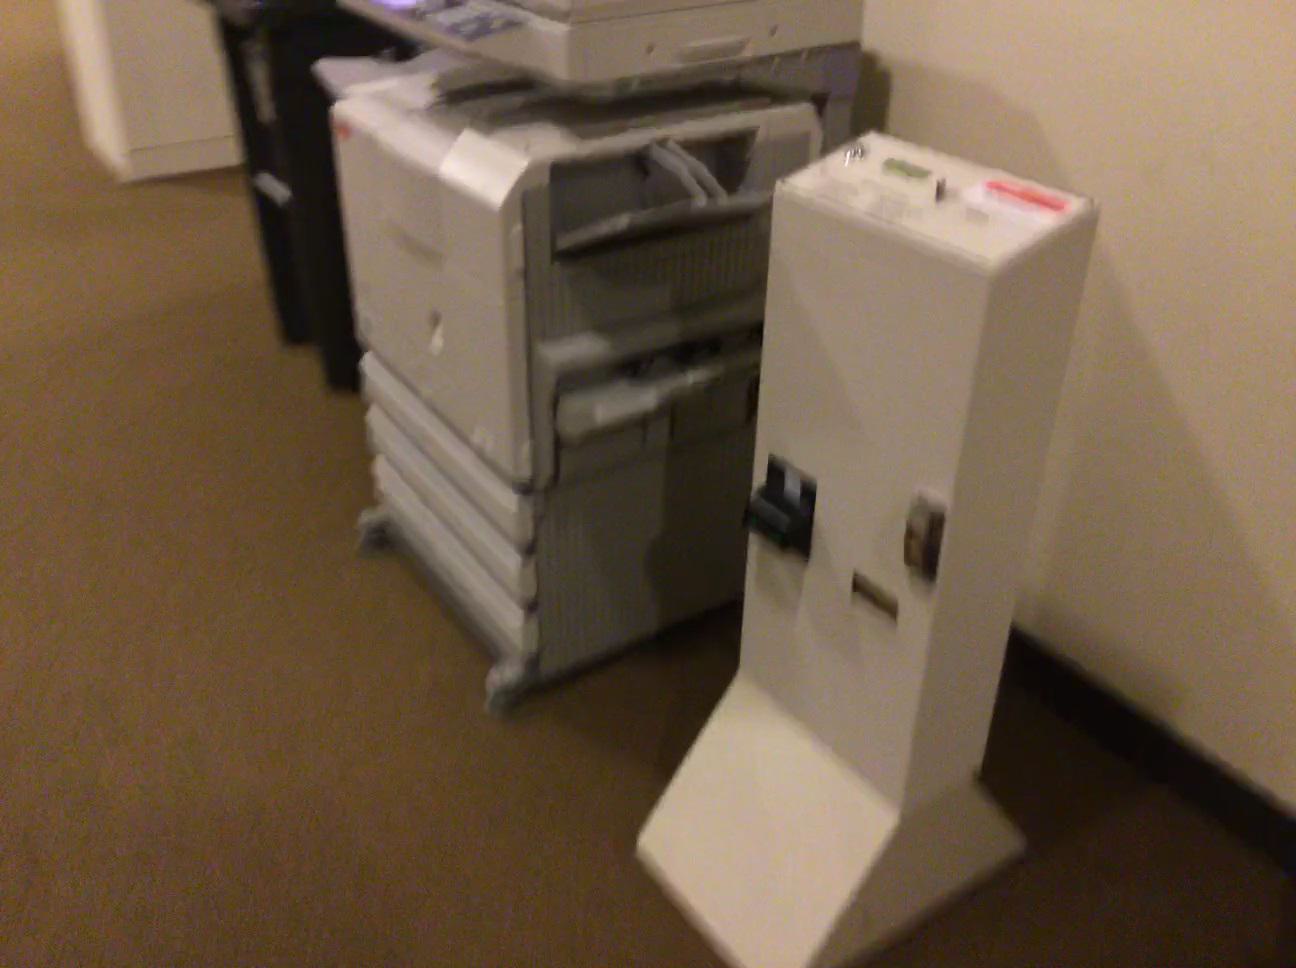
Question: Can the copier fit behind the machine from the world's perspective? Final answer should be yes or no.
Answer: Yes